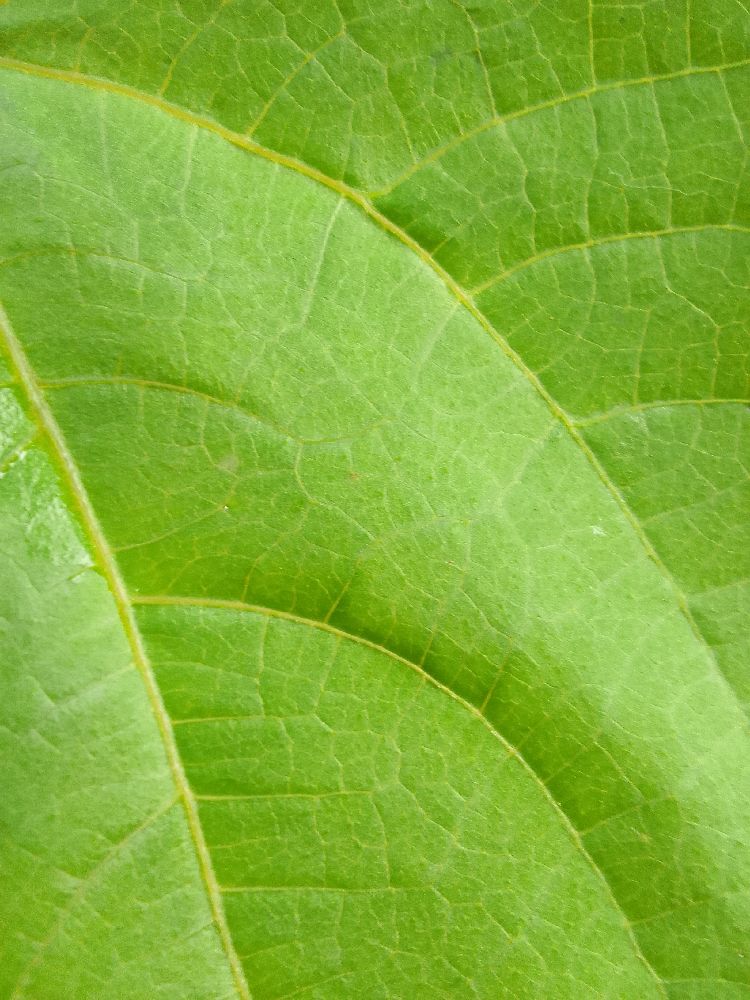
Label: healthy